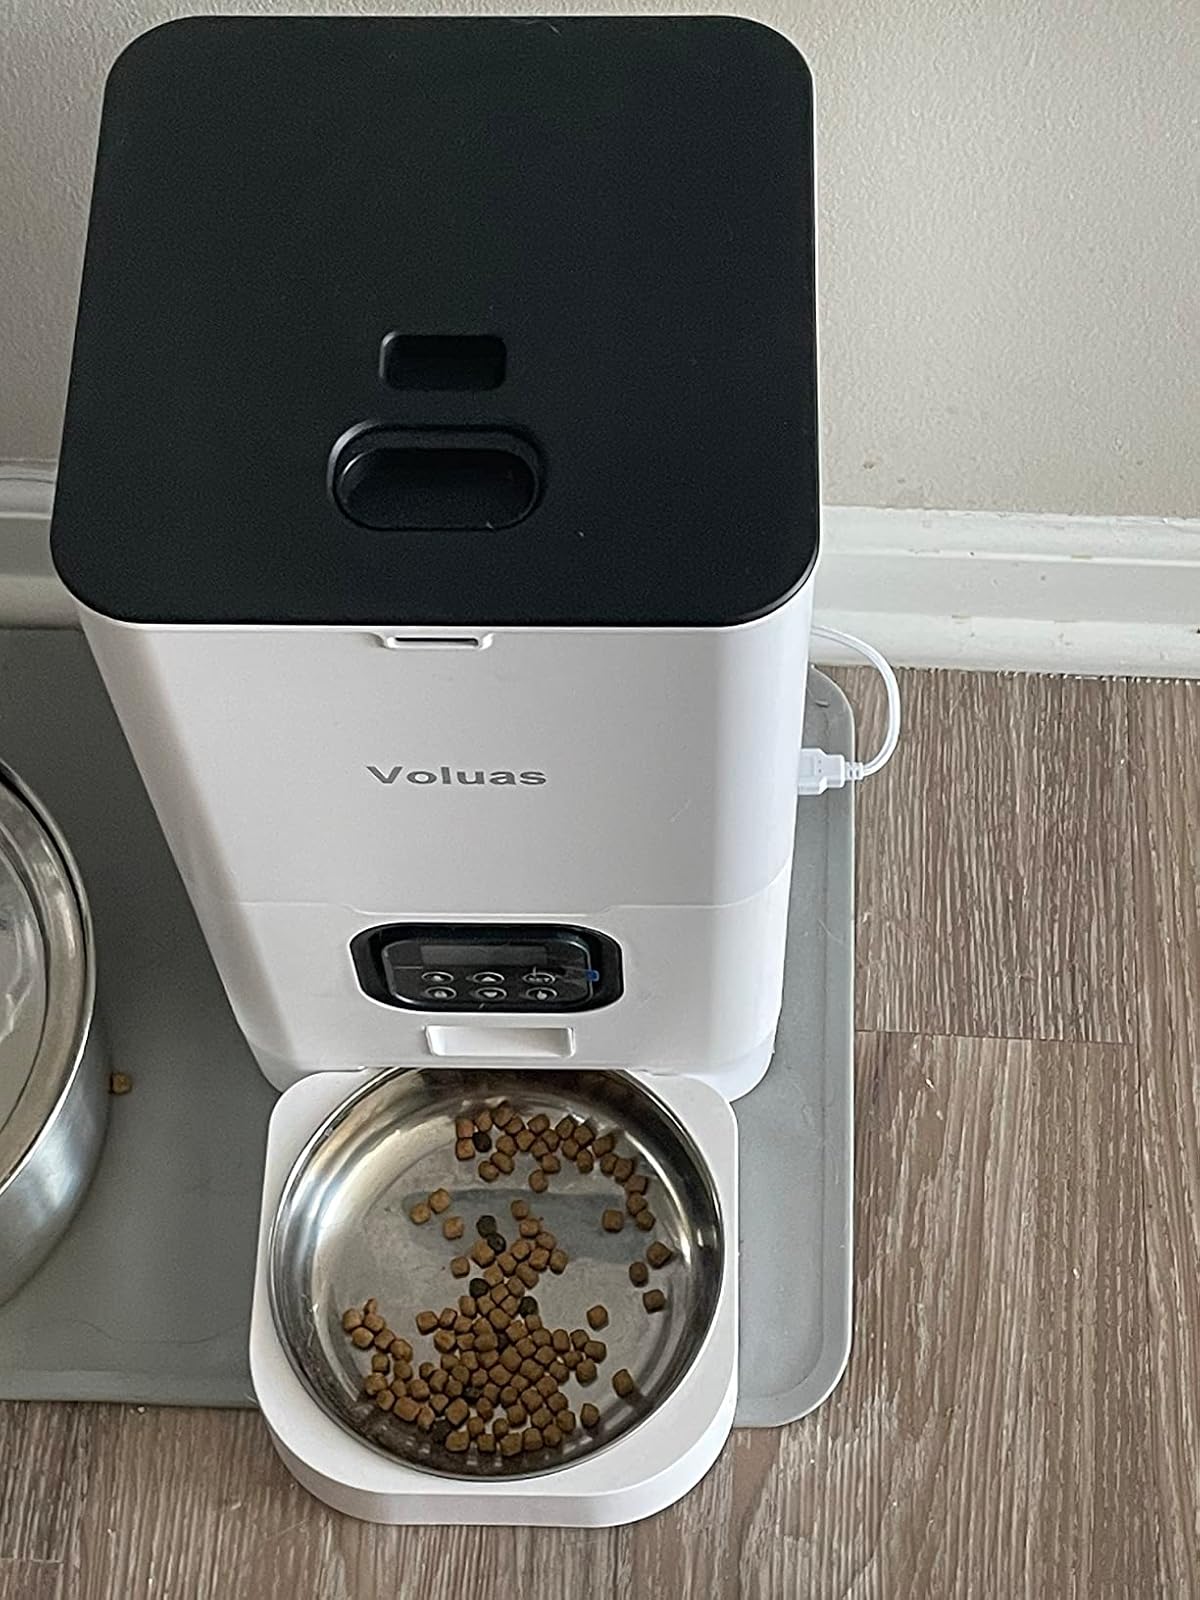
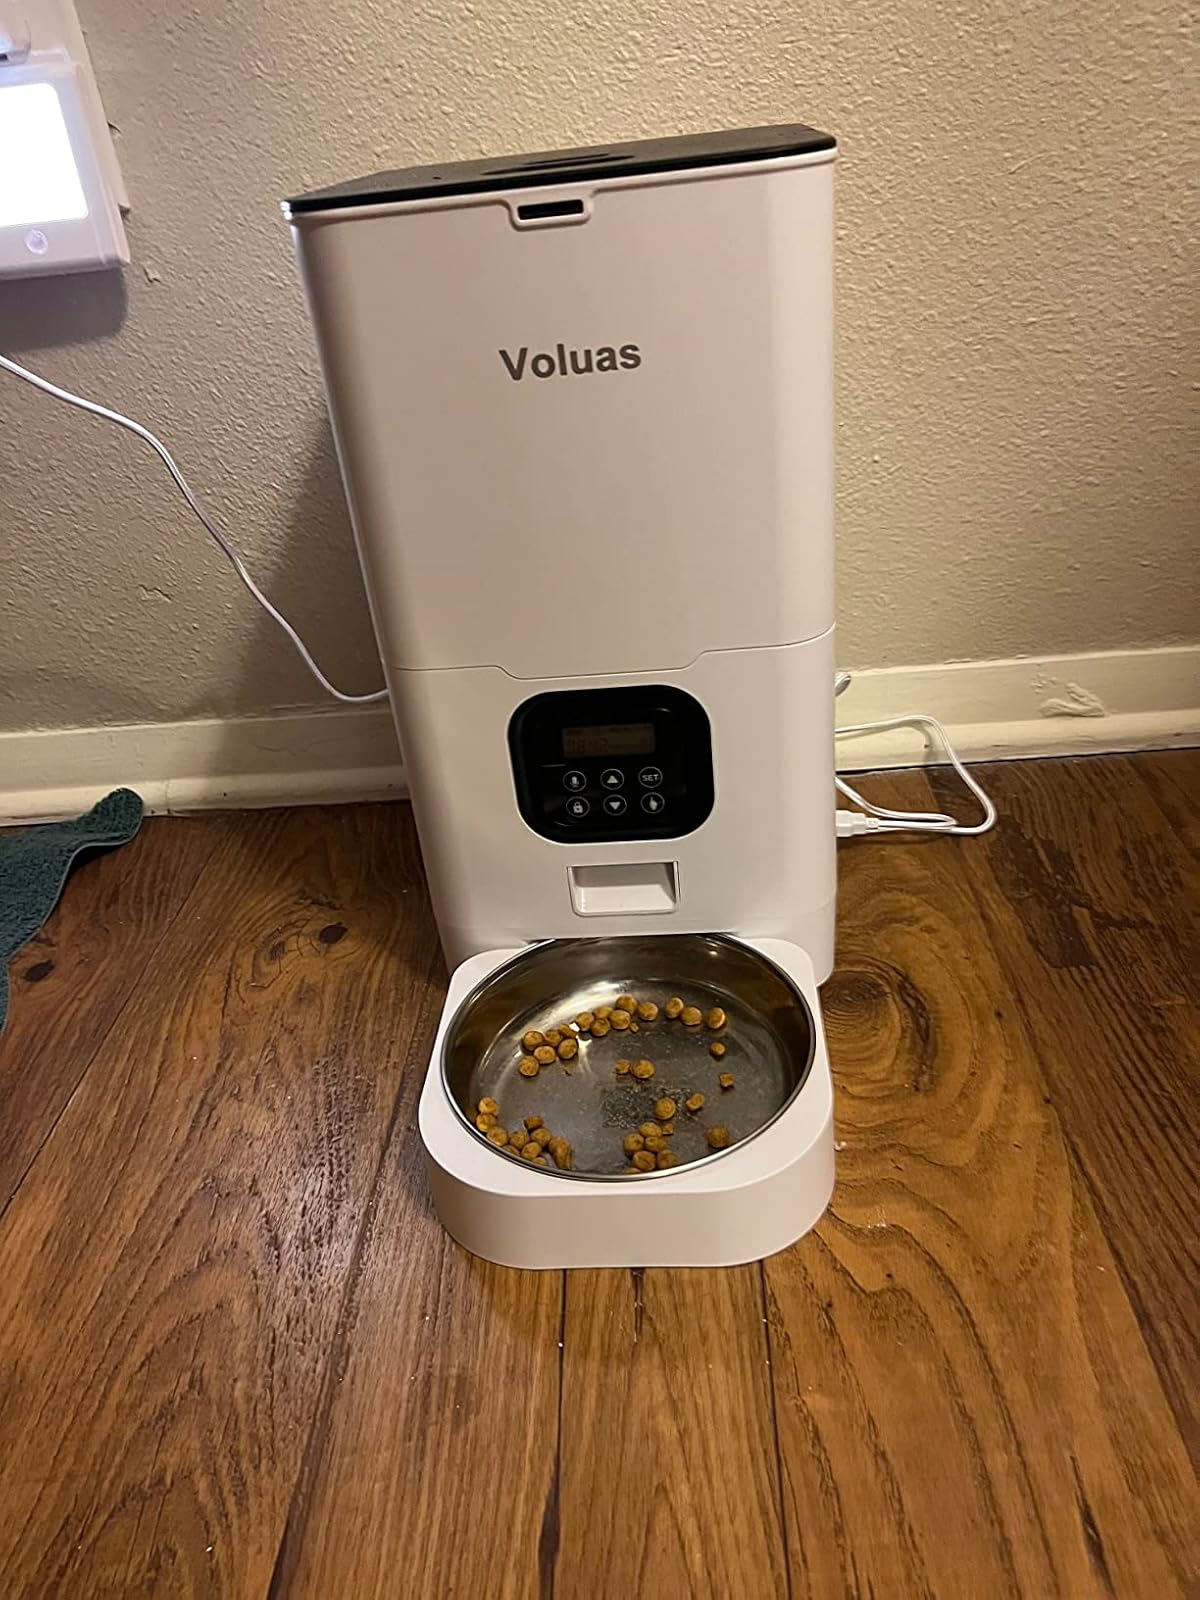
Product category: items_feeder
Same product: yes